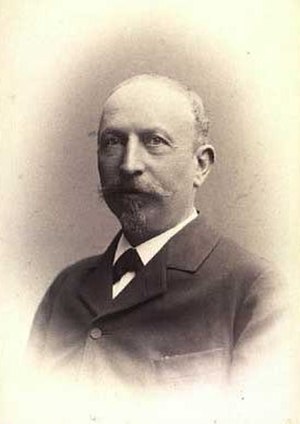
E.M. Jacoby
Eduard Moritz Jacoby var en dansk læge og politiker.